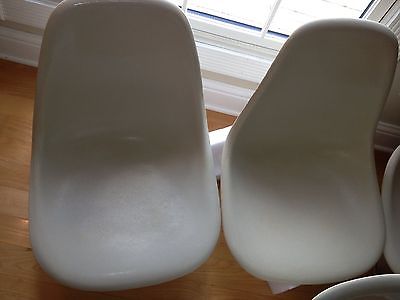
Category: chair